William McKinley Memorial

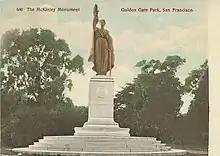
1908 Post Card of the McKinley Monument in Golden Gate Park, San Francisco.

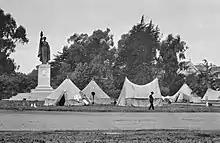
Refuges set up camp at base of the McKinley Monument (1906).

On May 13, 1903, President Theodore Roosevelt visited San Francisco to break ground at the Golden Gate Park for the erection of a monument to the late President William McKinley. Five thousand people came to Golden Gate Park to see the president take a golden spade, dig into the ground and bring up a spadeful of earth. He was greeted by former Mayor James D. Phelan, who was president of the McKinley Memorial Fund. The monument was erected at a cost of $40,000.